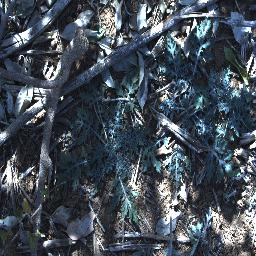
Label: parthenium